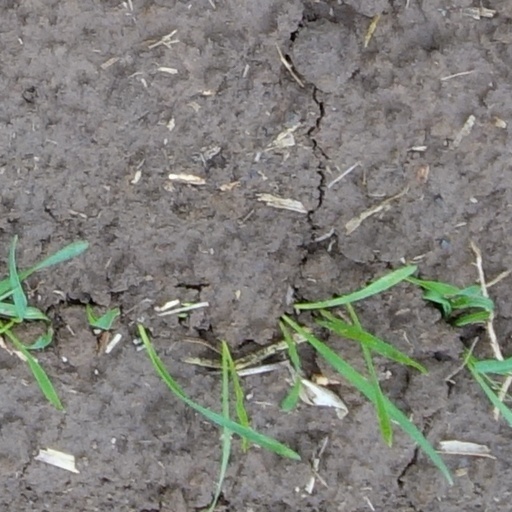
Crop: wheat